Offenbach-Hundheim

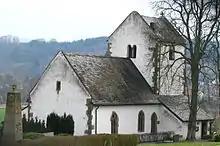
Hundheim, Hirsauer Straße 30: Evangelical parish church ("Hirsauer Kirche")

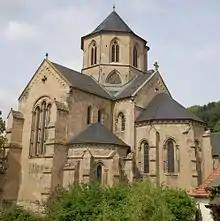
Offenbach, Klosterstraße 12: Evangelical parish church

The three-naved Evangelical church in Offenbach is said to be the most important ecclesiastical building monument in the Western Palatinate. Building work on the former Benedictine Saint Mary's Monastery Church was begun in the 13th century and finished in the 15th century. In 1894 it was thoroughly renovated.